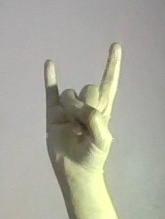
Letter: la